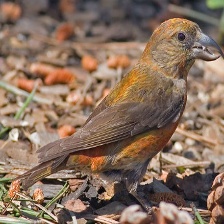
Species: RED CROSSBILL
Scientific name: LOXIA CURVIROSTRA